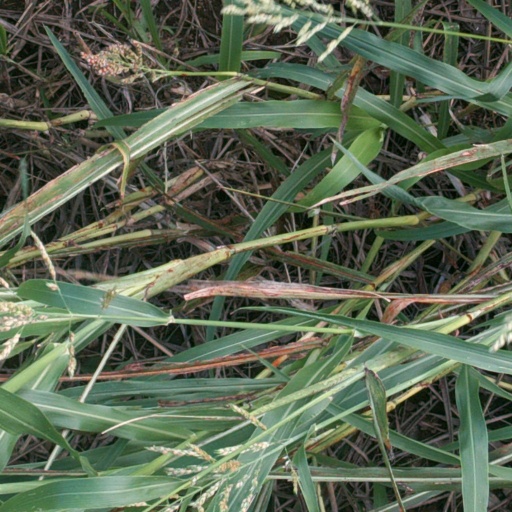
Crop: sorghum